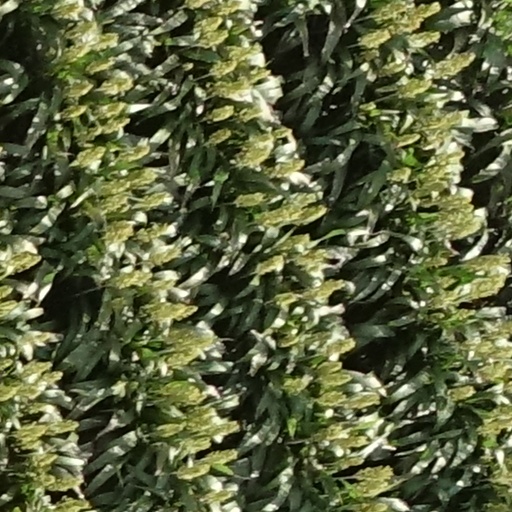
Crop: sorghum